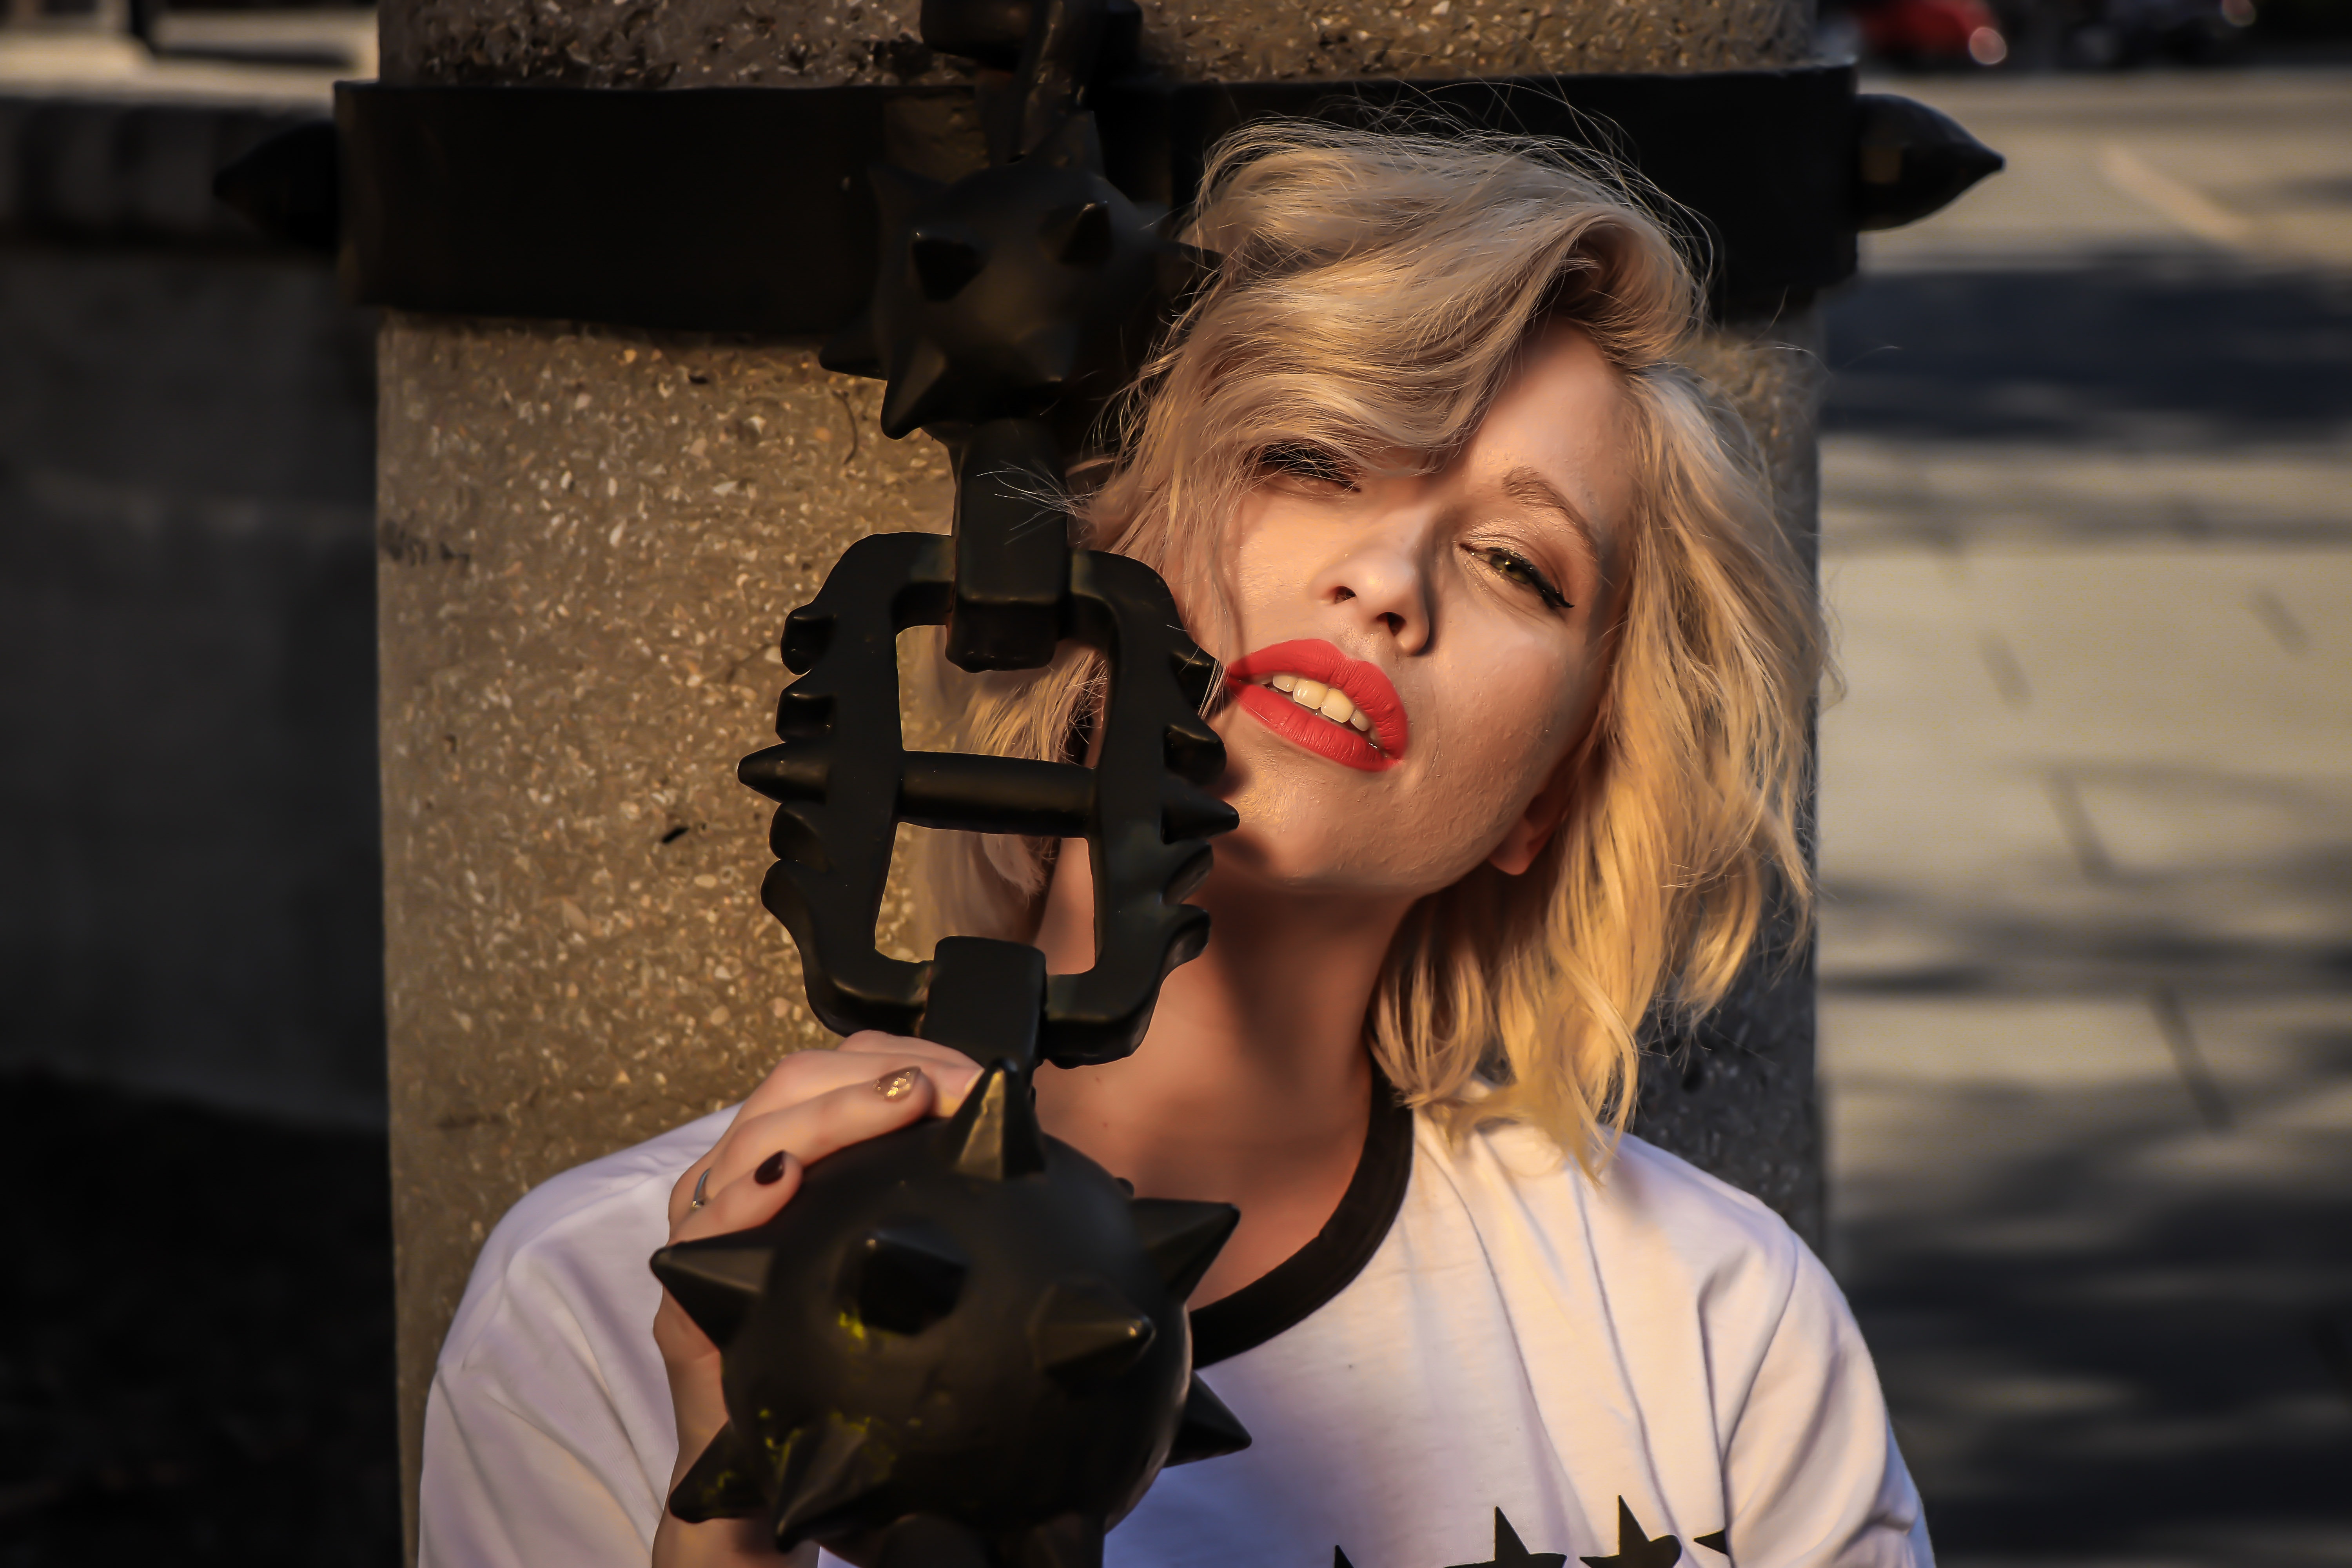
hair, blond, beauty, eye, fashion, photography, cameras optics, camera operator, flash photography, photo shoot